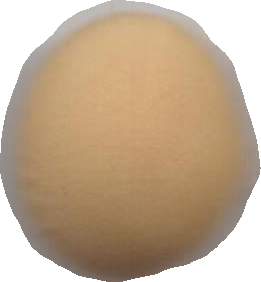
Variety: Dega